Anarchism in Georgia

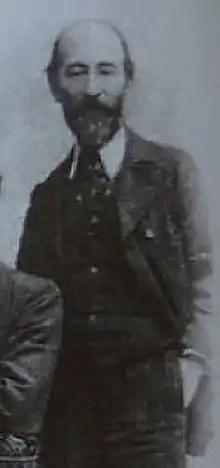
Varlam Cherkezishvili, an early leader of the Georgian anarchist movement and founder of the Georgian Socialist-Federalist Revolutionary Party.

Anarchism in Georgia began to emerge during the late 19th century out of the Georgian national liberation movement and the Russian nihilist movement. It reached its apex during the 1905 Russian Revolution, after a number of anarchists returned from exile to participate in revolutionary activities, such as in the newly-established Gurian Republic.